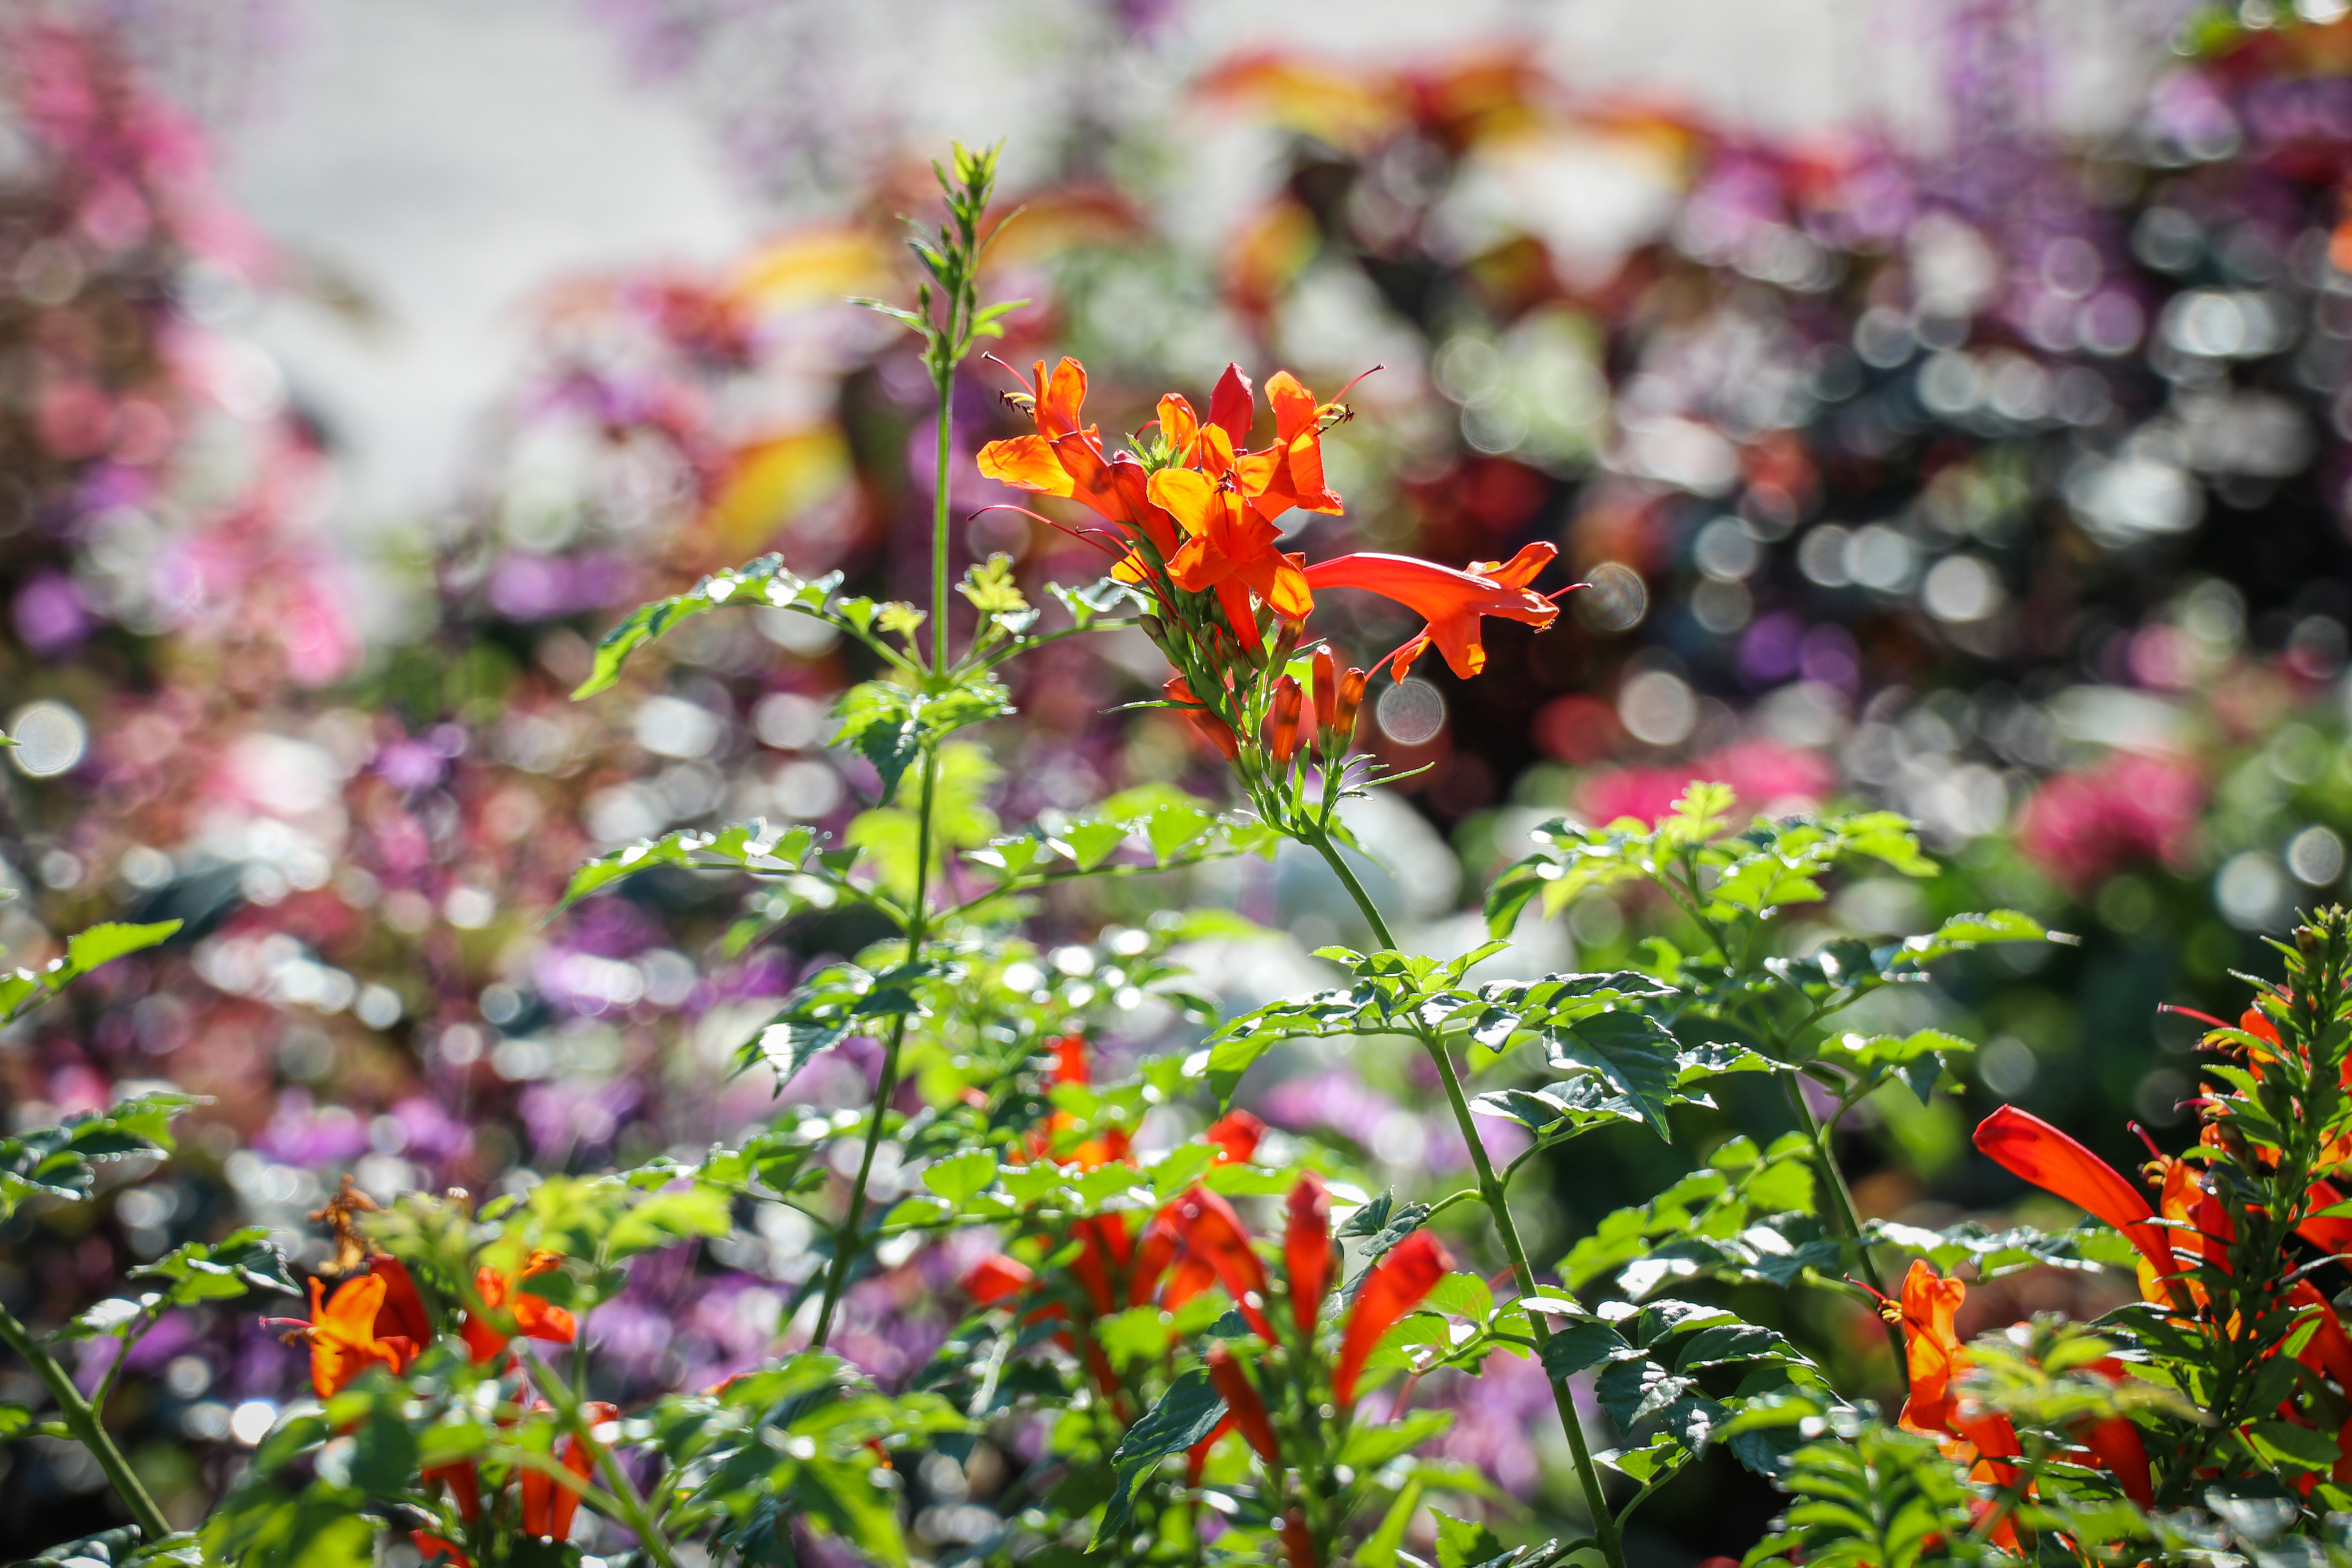
plants, flower, flowering plant, plant, spring, wildflower, botany, annual plant, plant stem, petal, herbaceous plant, garden, shrub, perennial plant